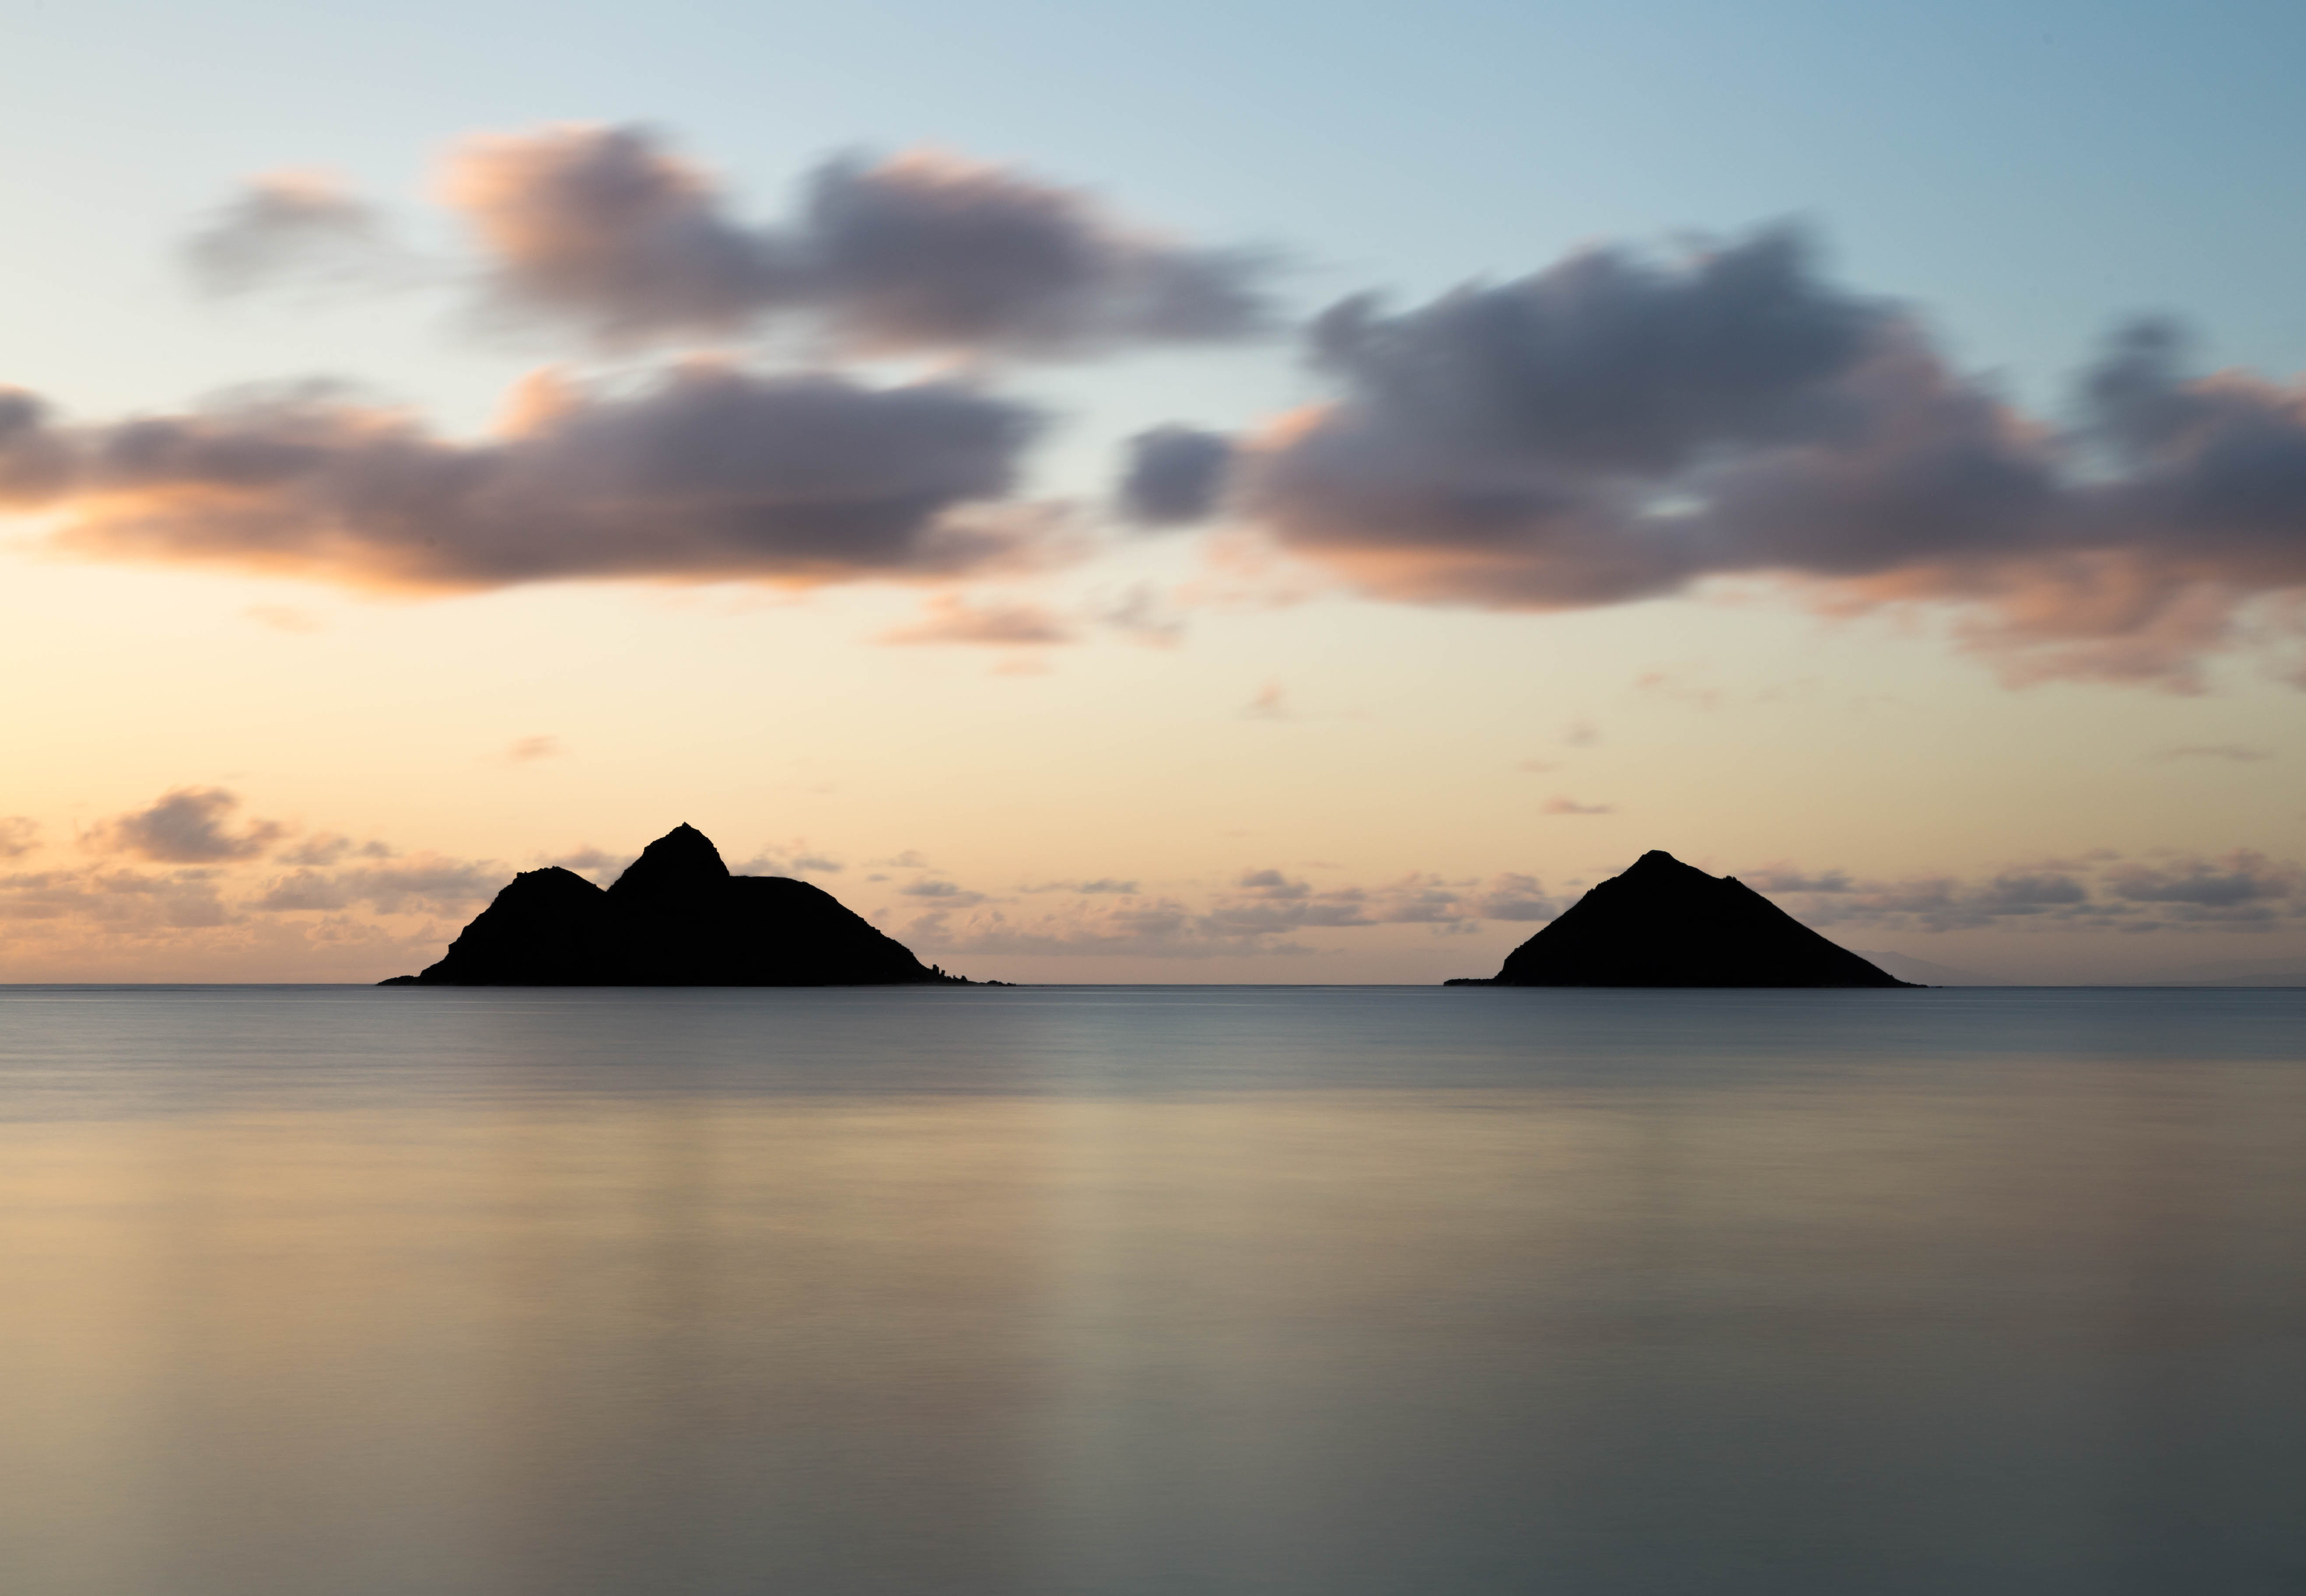
beach, sea, coast, water, ocean, horizon, cloud, sky, sunrise, sunset, sunlight, morning, dawn, dusk, evening, reflection, tower, bay, island, atmospheric phenomenon